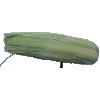
Label: corn_husk